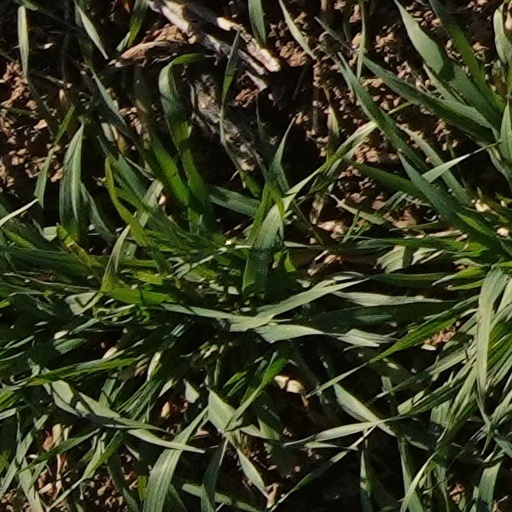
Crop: wheat